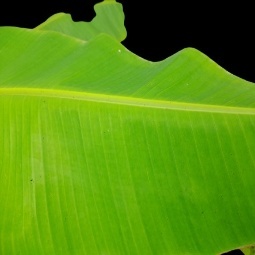
Label: Healthy